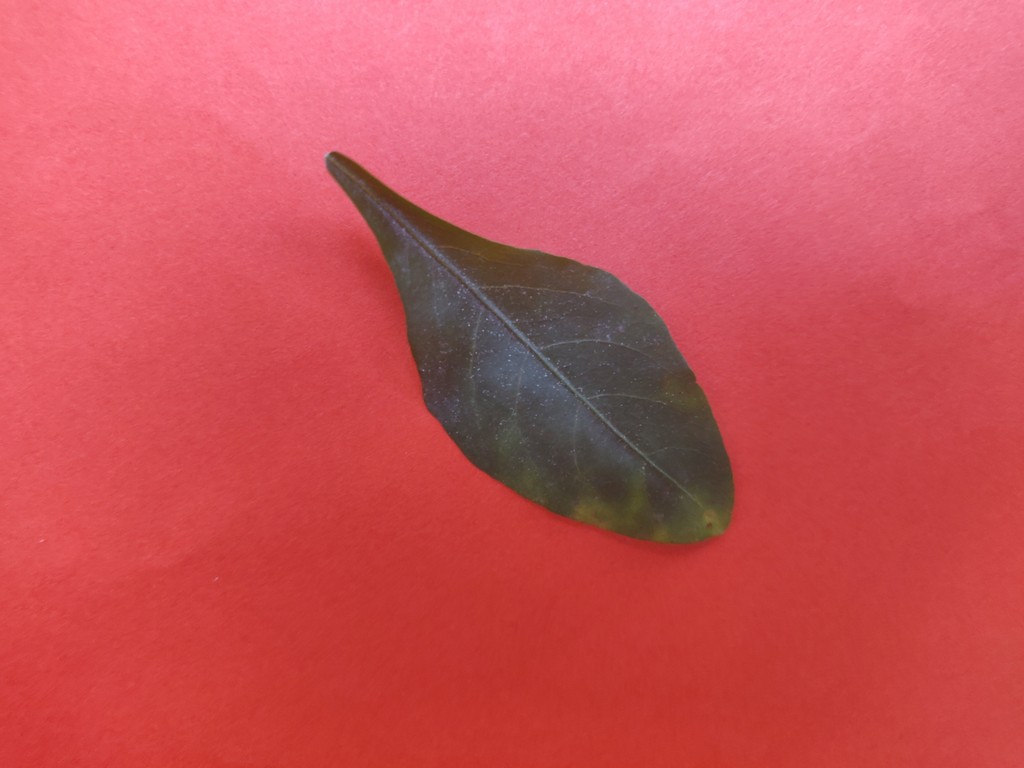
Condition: Unhealthy
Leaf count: single
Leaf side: front